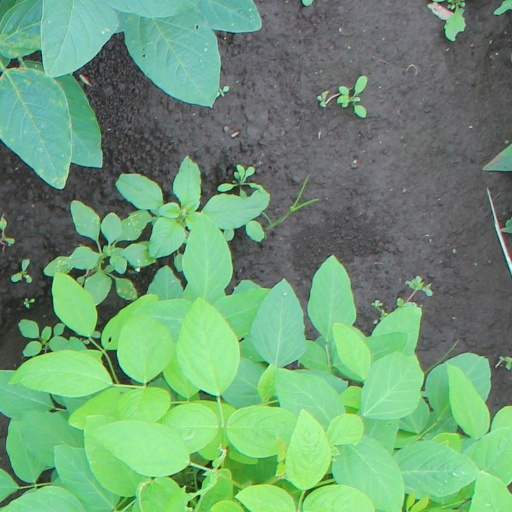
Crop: soybean